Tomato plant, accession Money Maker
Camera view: horizontal (90 deg, fisheye); turntable rotation: 300 degrees
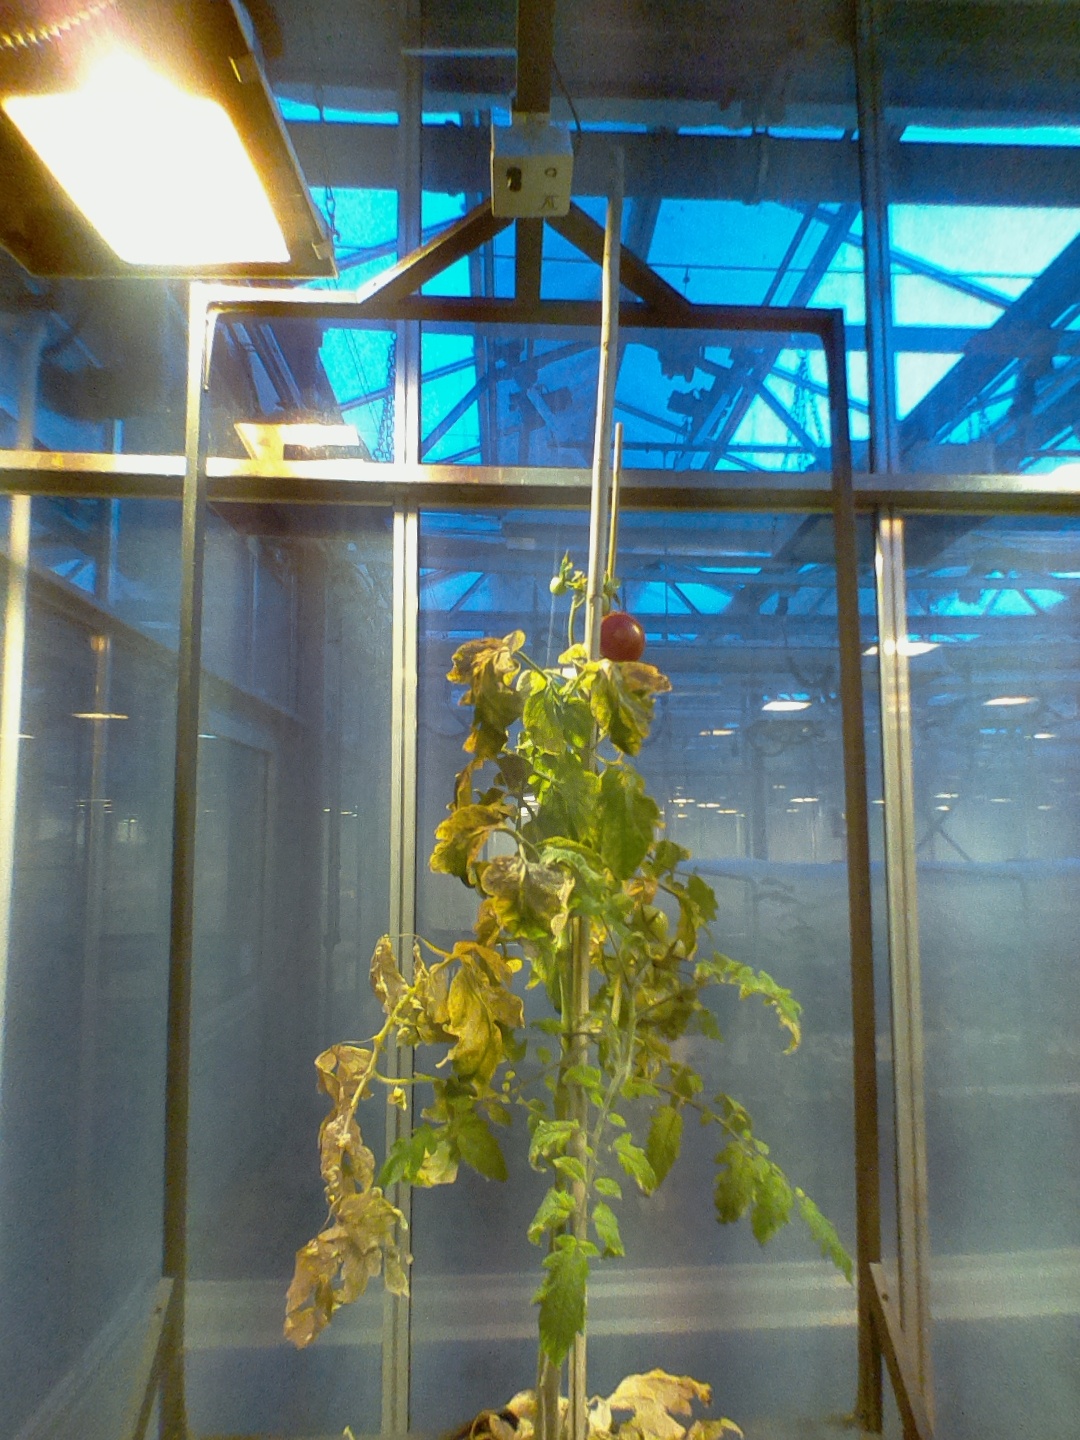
BBCH growth stage 82: 20%-30% of fruits show typical fully ripe color